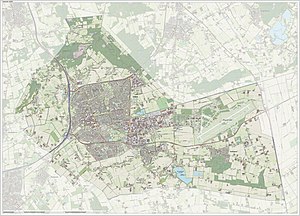
Uden
Uden er en kommune og en by i den sydlige provins Noord-Brabant i Nederlandene.